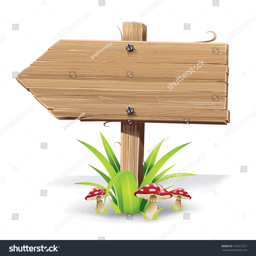
wooden sign on a grass with mushrooms